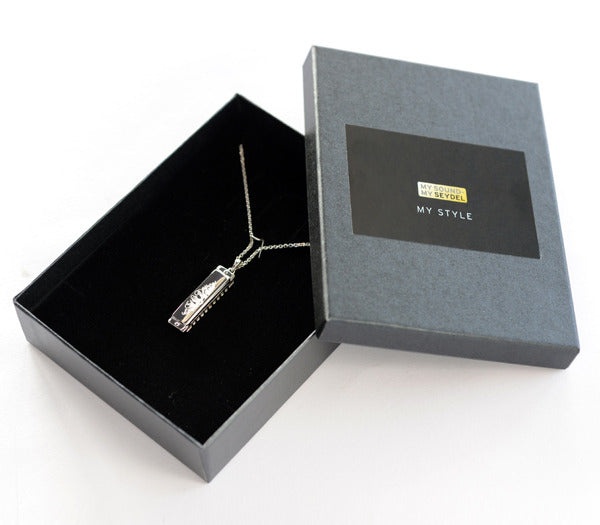
1847 Silver Necklace with Pendant
Special Order Necklace: Small 1847 pendant made of Sterling Silver (925) with Onyx body and silver chain Very nice mini 1847 Blues Harmonica* - laser-engraved '1847' Sterling Silver (925) cover and a silver body with a beautiful black Onyx core - comes with a silver chain and a genuine leather strap. *Asthetically pleasing only, not a functional instrument.
Brand: SEYDEL
Category: Arts & Entertainment > Hobbies & Creative Arts > Musical Instrument & Orchestra Accessories > Woodwind Instrument Accessories > Harmonica Accessories